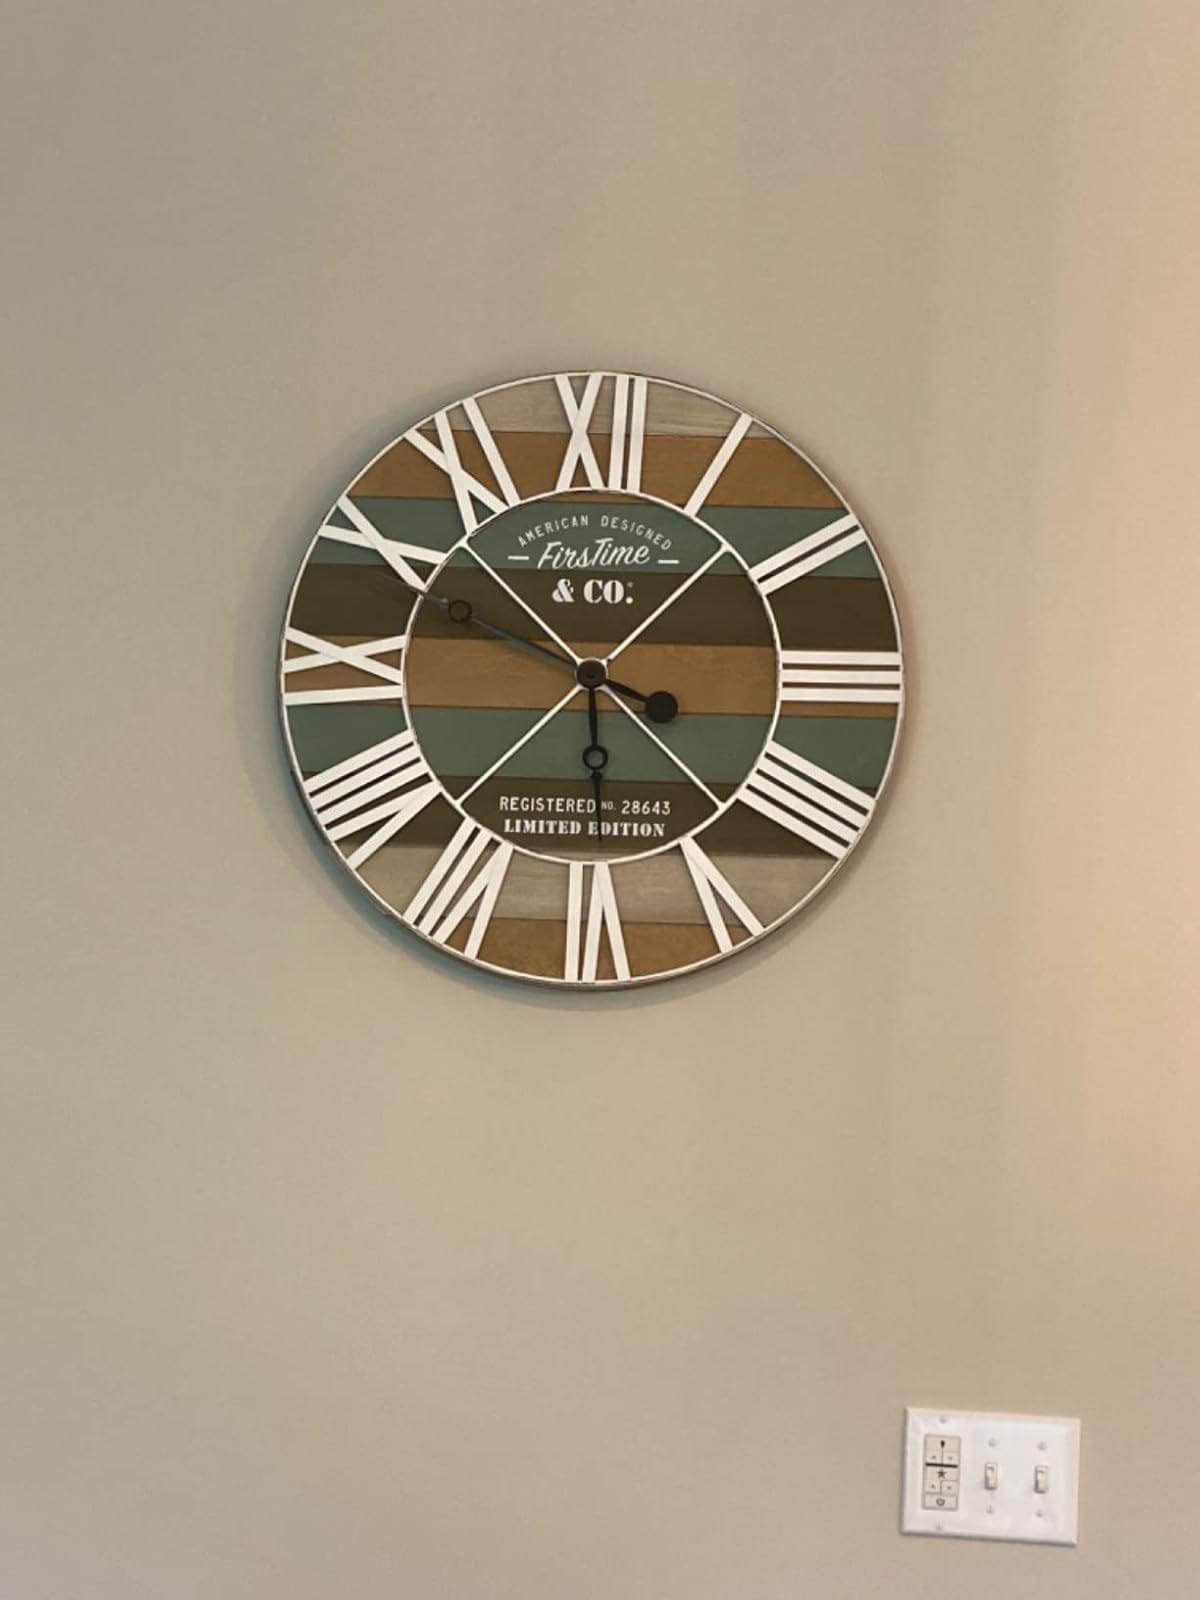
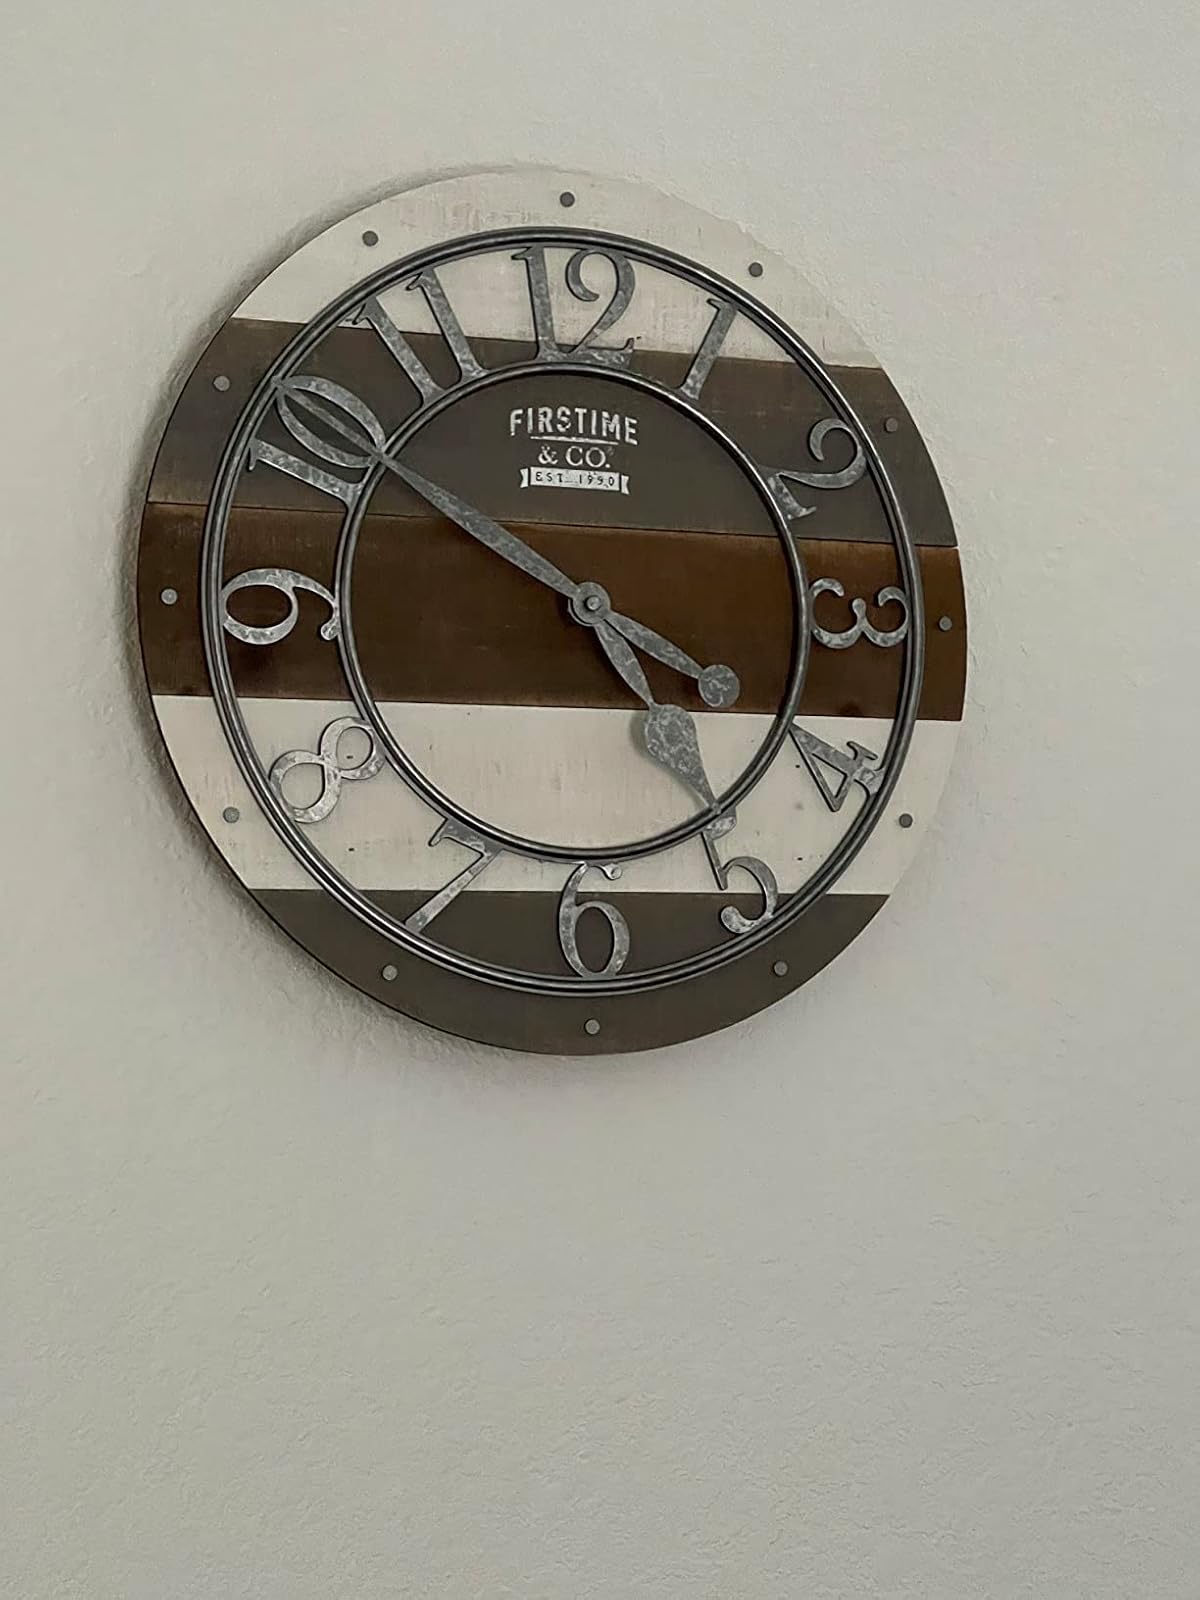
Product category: clock
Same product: no